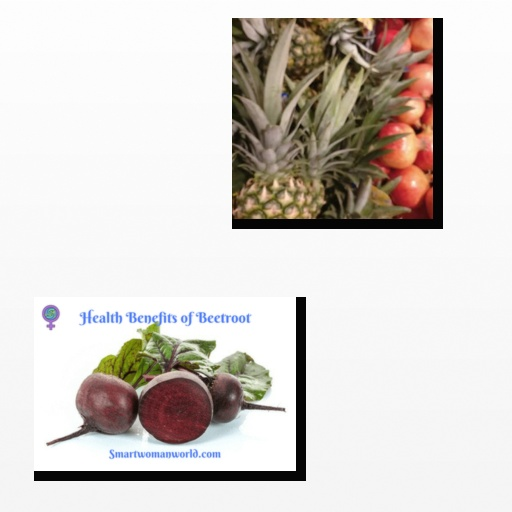
Food items: pineapple, beetroot